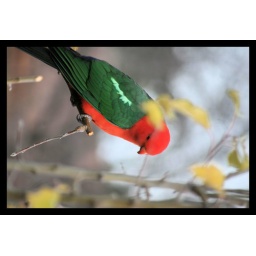
Got a clouple of shots of these King Parrots that landed in our Garden on some of our apple trees